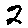
Label: 2